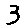
Label: 3